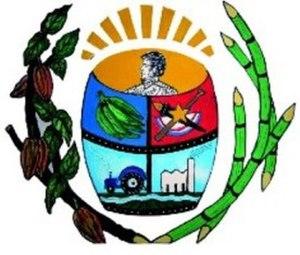
Veroes est l'une des 14 municipalités de l'État d'Yaracuy au Venezuela. Son chef-lieu est Farriar. En 2011, la population s'élève à 27 840 habitants.